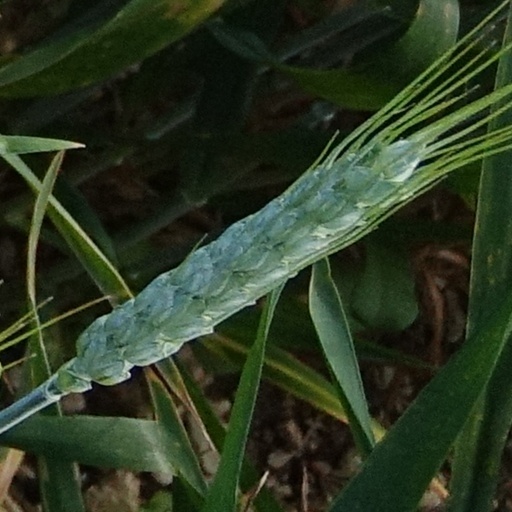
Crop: wheat